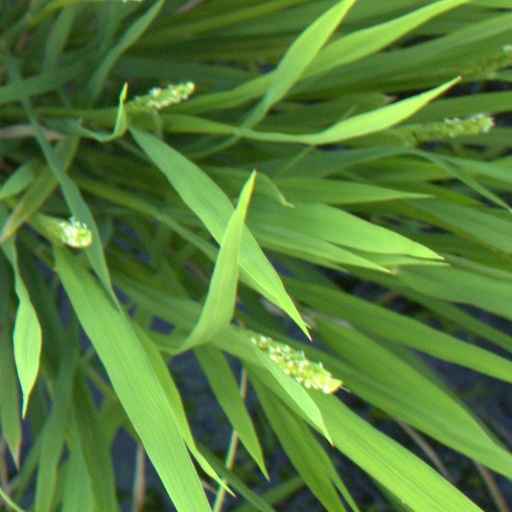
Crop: rice